National Employment Standards

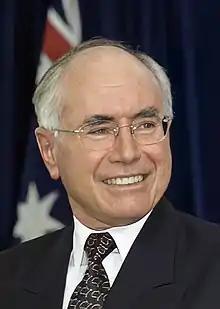

Minimum standards feature prominently across the industrial relation systems of most modern economies, establishing a floor of workplace rights and entitlements. Such standards promote fair treatment of workers by protecting job security and working conditions. Despite the significance of legislated minimum standards internationally, prior to the NES these were confined to basic entitlements at the state level and included public holidays and long service leave. General standards were developed through regulation and judicial bodies such Fair Work Australia.